Ancient Chinese coinage

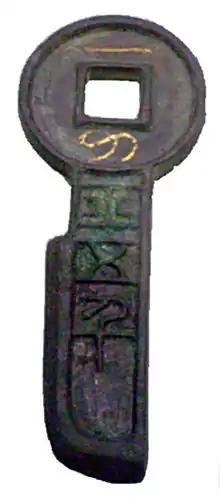
Yi Dao Ping Wu Qian

The round coin ("huánqián", or , "huánjīn"), the precursor of the familiar cash coin, circulated in both the spade and knife money areas in the Zhou period, from around 350 BC. Apart from two small and presumably late coins from Qin, coins from the spade money area had a round hole ("the good") in the middle of their face ("the meat") and were denominated in "yǐn" in the central plain and "liǎng" in Qin. Those from the knife money area had a square hole and were denominated in "huà".